Le Mesnil-Herman

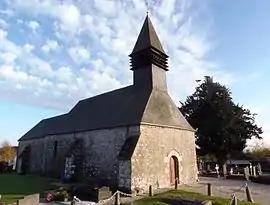
The church of Saint-Pierre

Le Mesnil-Herman is a former commune in the Manche department in Normandy in north-western France. On 1 January 2019, it was merged into the commune Bourgvallées.